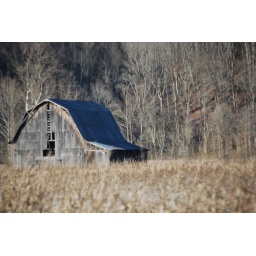
Nice old barn in a field